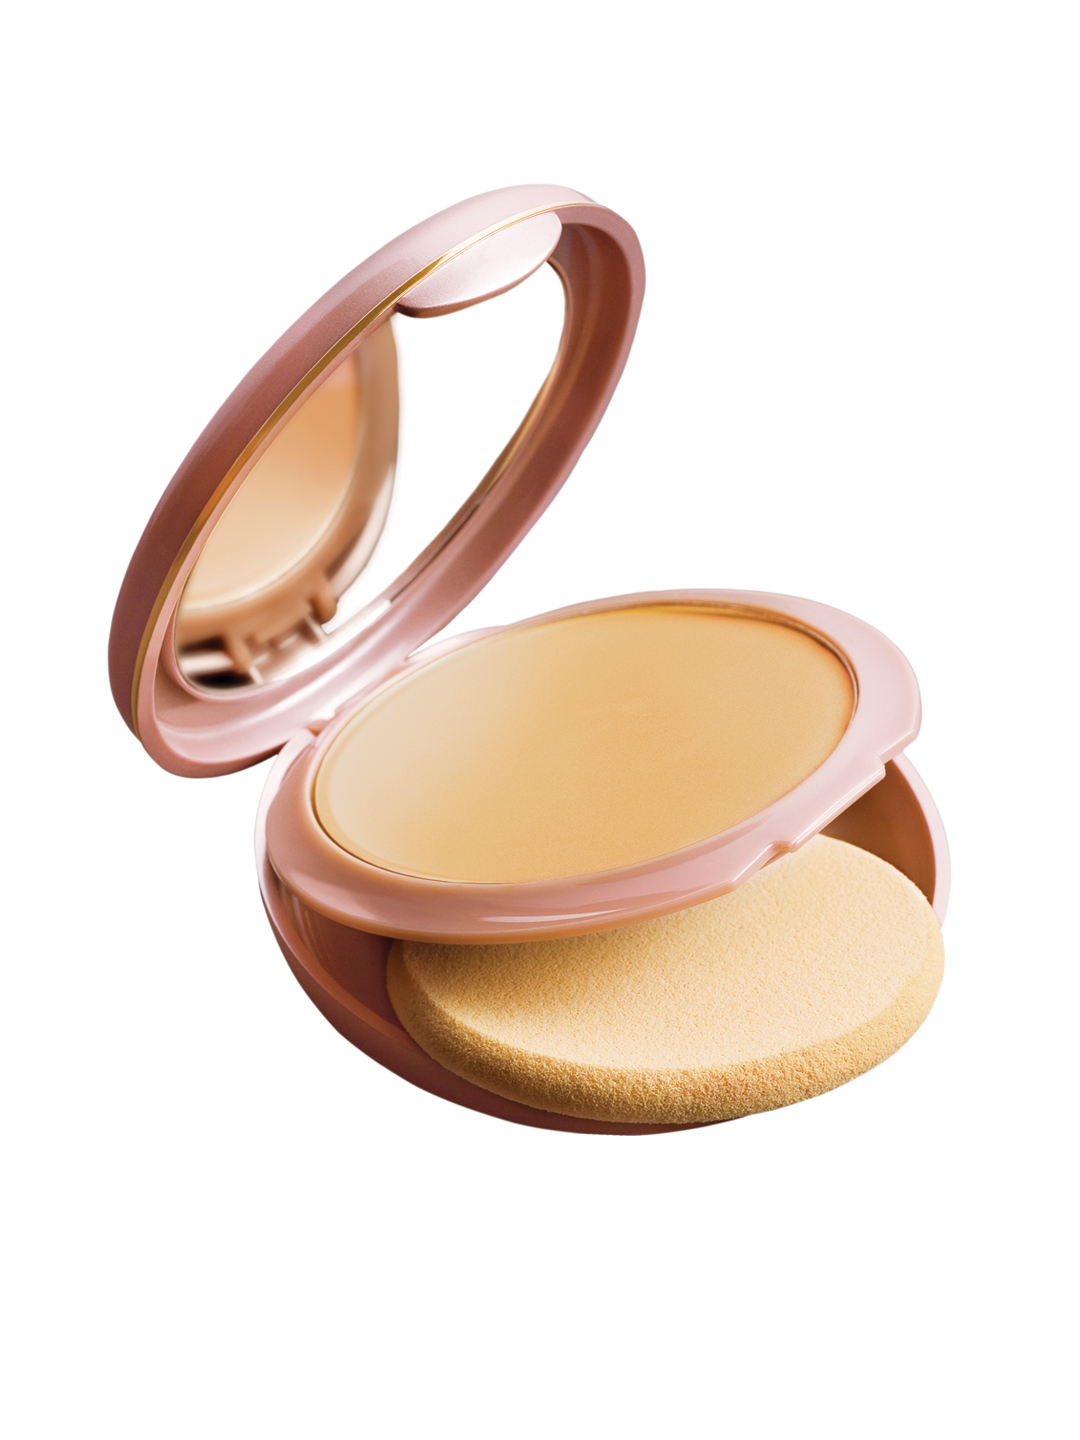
Lakme Nine to Five Flawless Creme Marble Compact
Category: Personal Care / Makeup / Compact
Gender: Women
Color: Skin
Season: Spring 2017
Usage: Casual